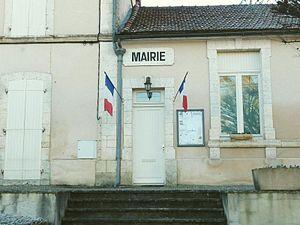
mairie de Mouton, Charente, France
Mouton est une commune du Sud-Ouest de la France, située dans le département de la Charente.